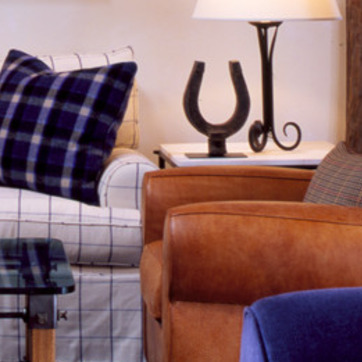
Material: leather